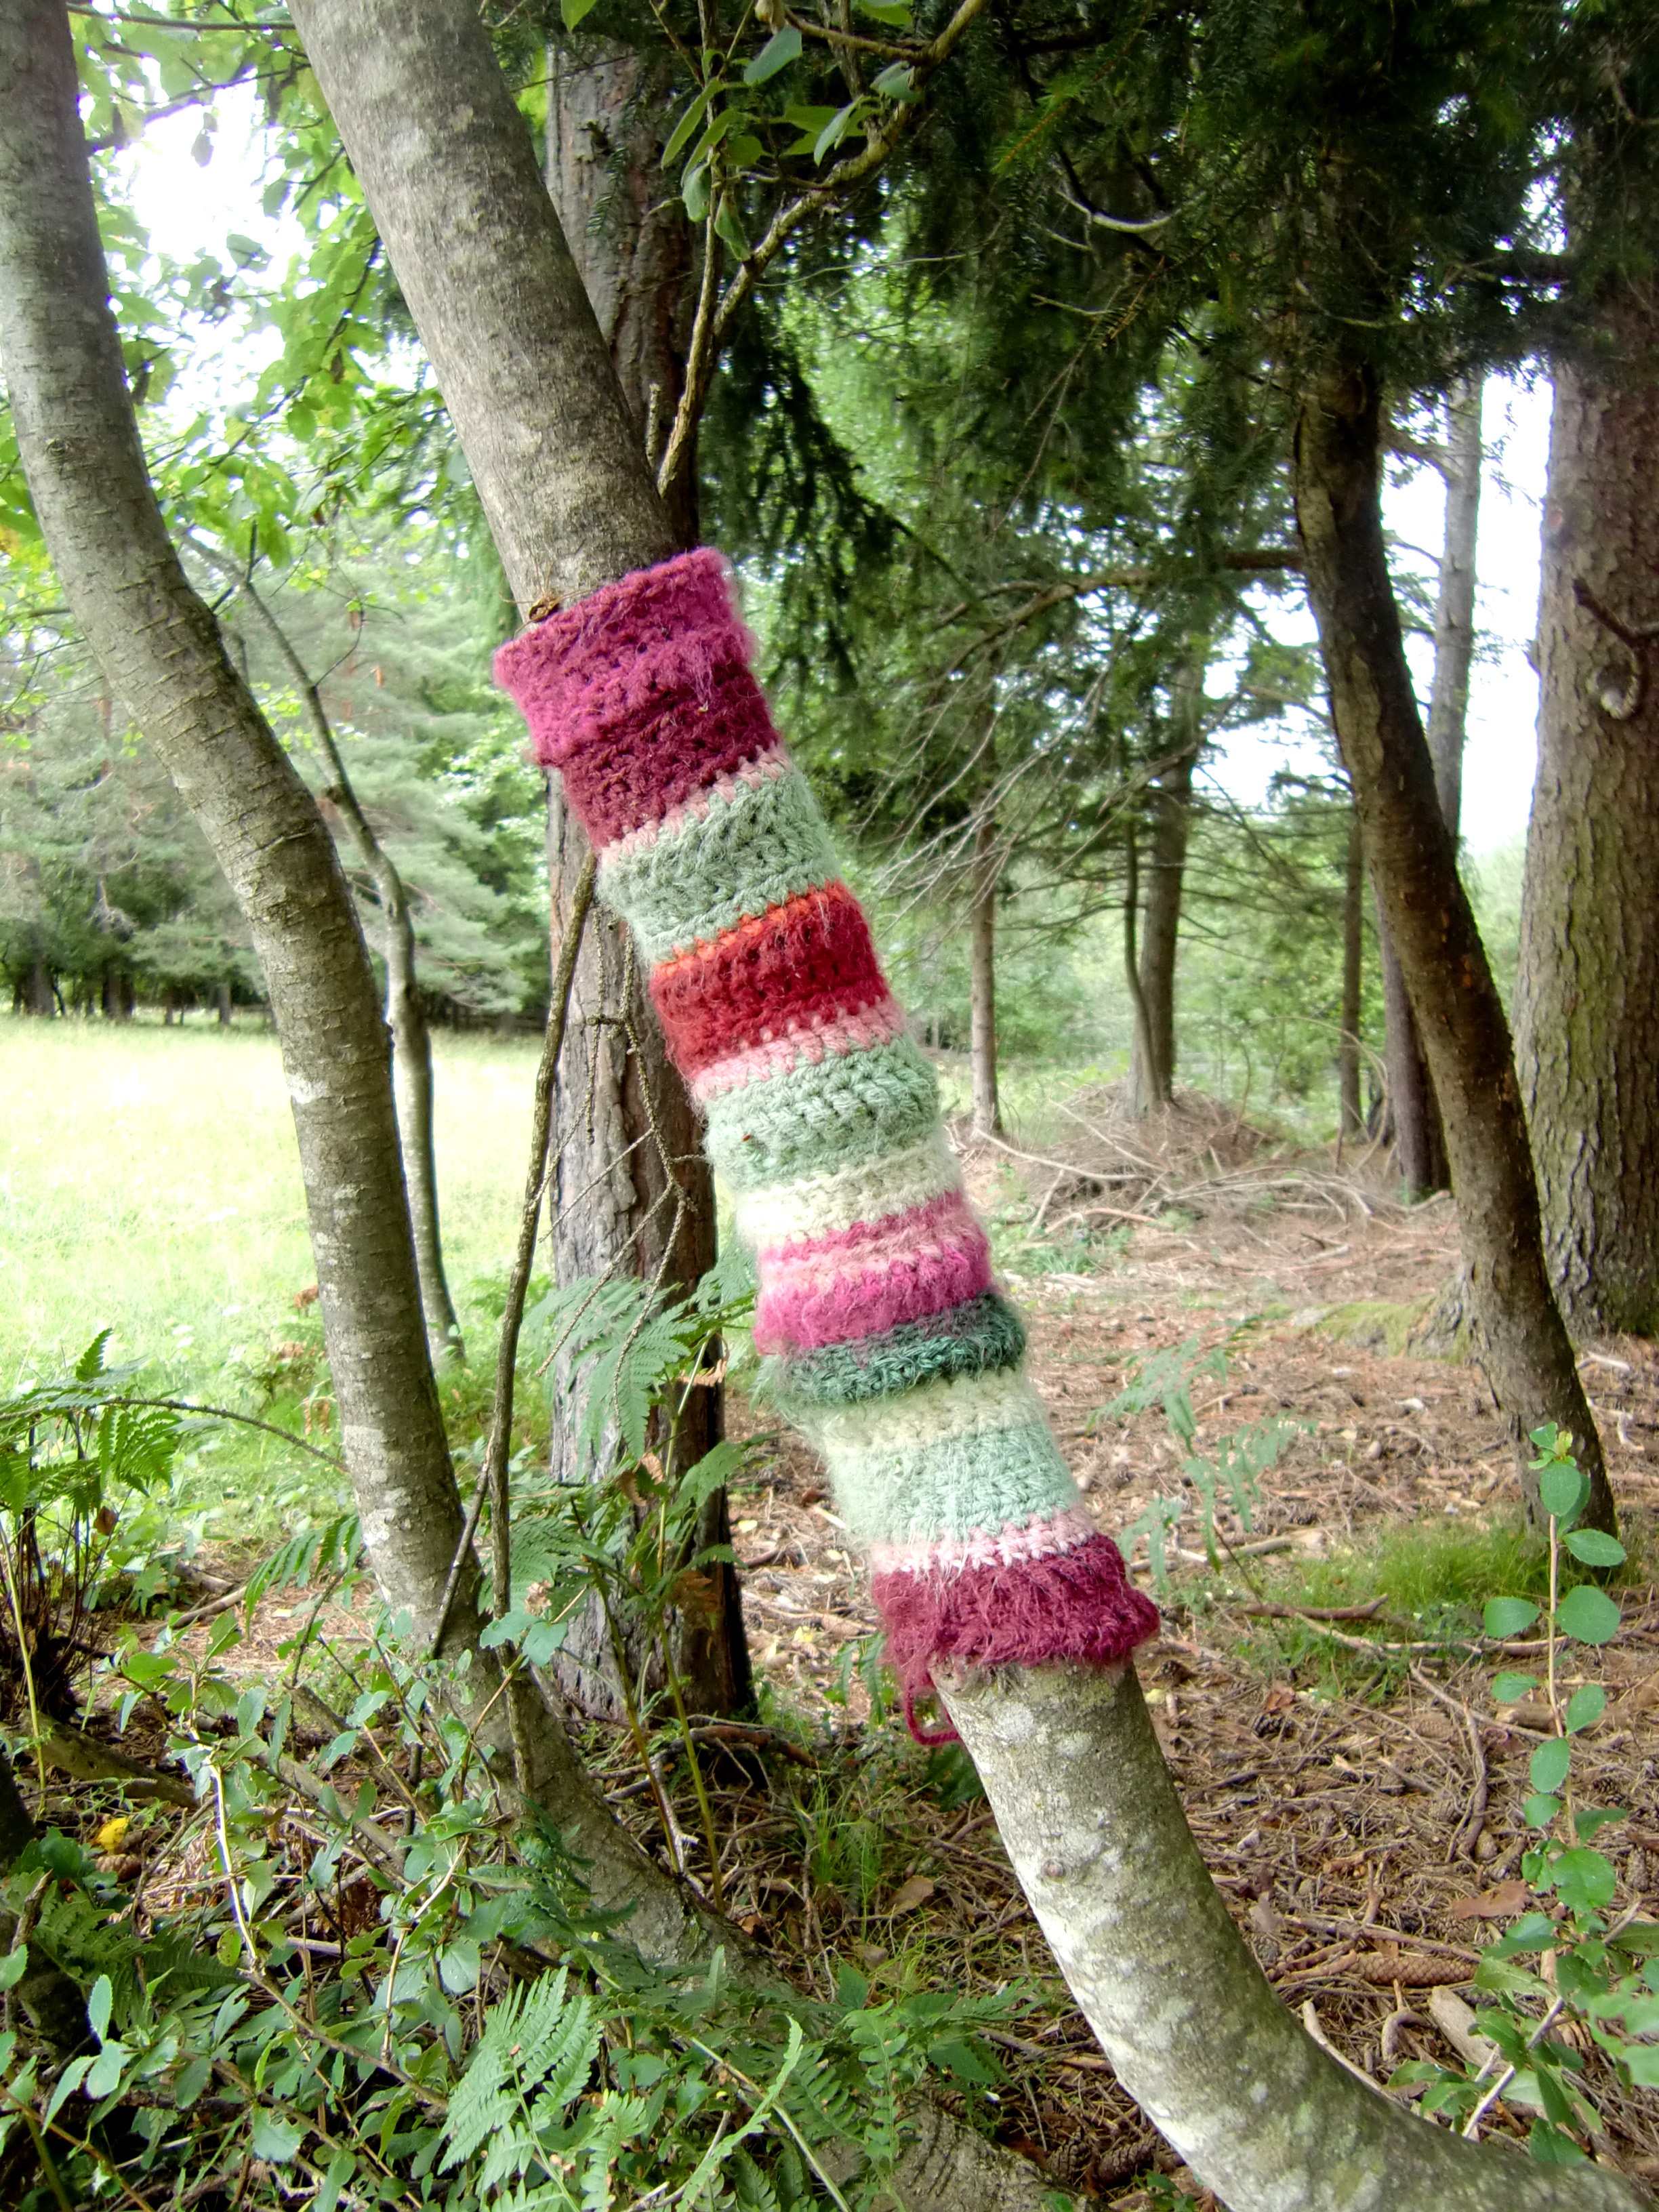
tree, nature, forest, branch, plant, warm, leaf, flower, trunk, green, color, autumn, botany, garden, knit, flora, wool, knitwear, knitting, mesh, woodland, knitted, habitat, retired, hand labor, colorful stripes, woody plant, land plant